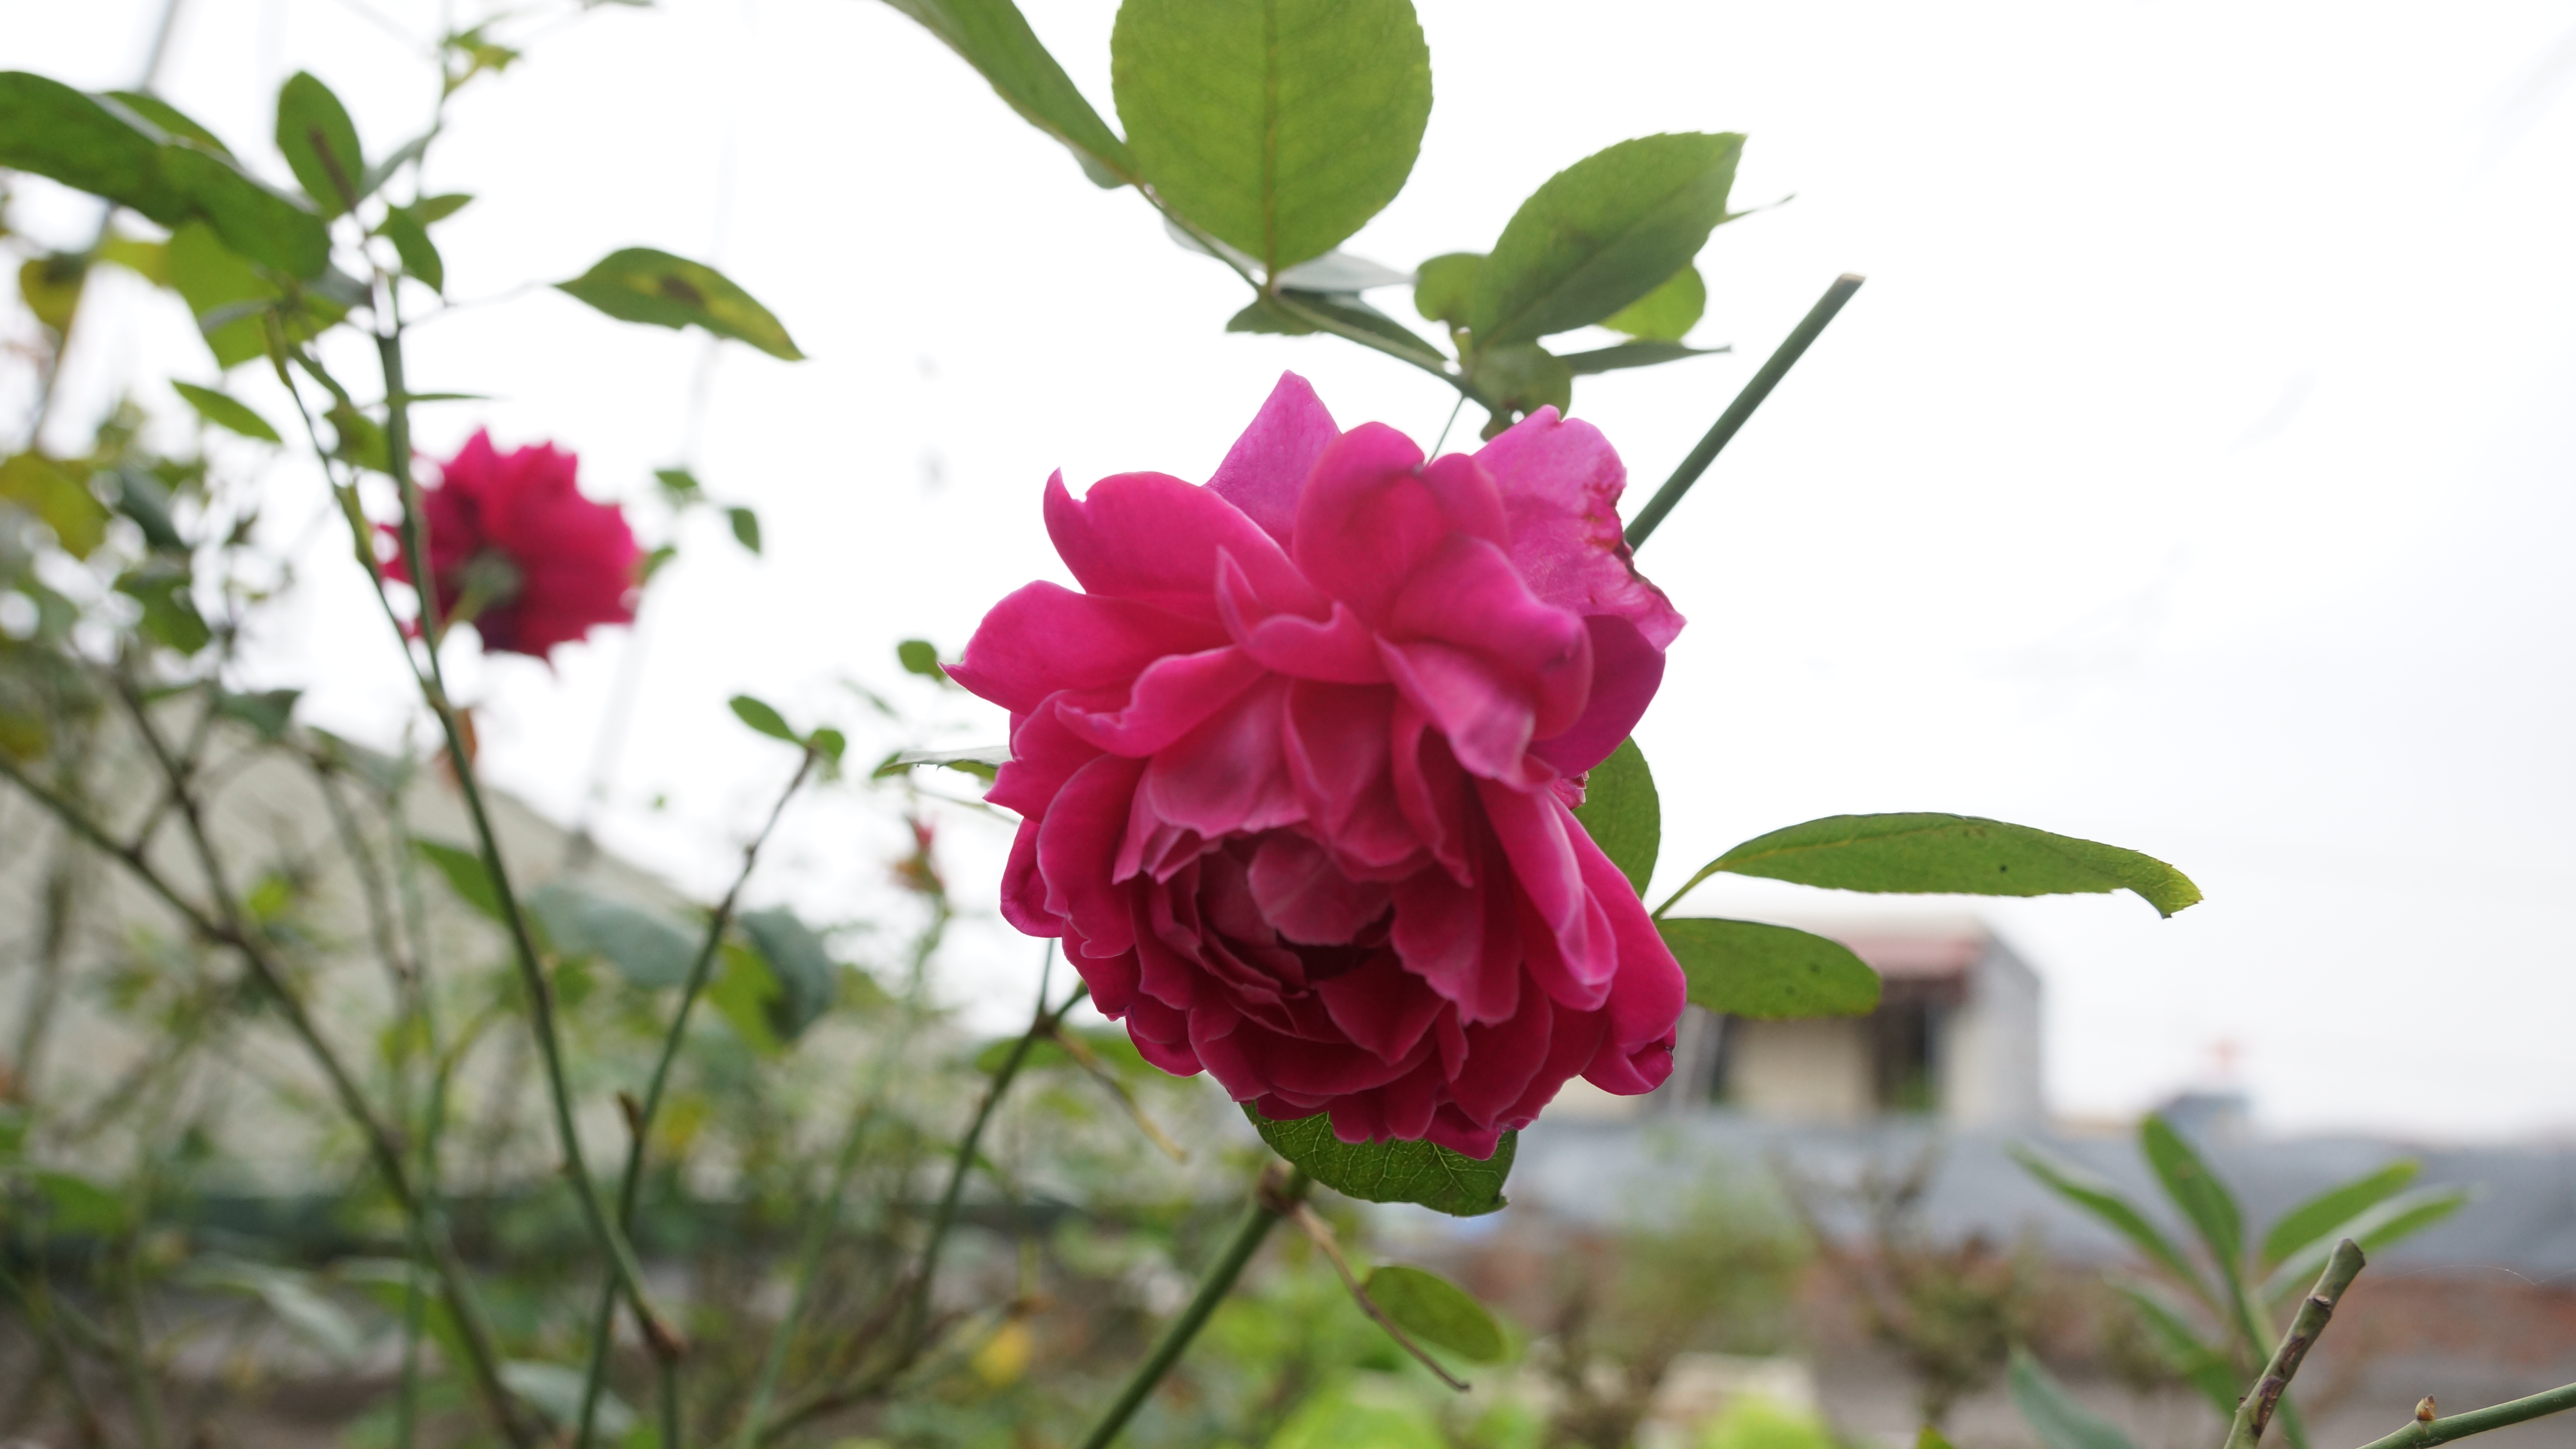
rose, flower, plant, rose family, flowering plant, pink, rosa centifolia, floribunda, garden roses, flora, rose order, petal, china rose, rosa wichuraiana, plant stem, subshrub, annual plant, rosa gallica, branch, spring, shrub, rosa rugosa, camellia sasanqua